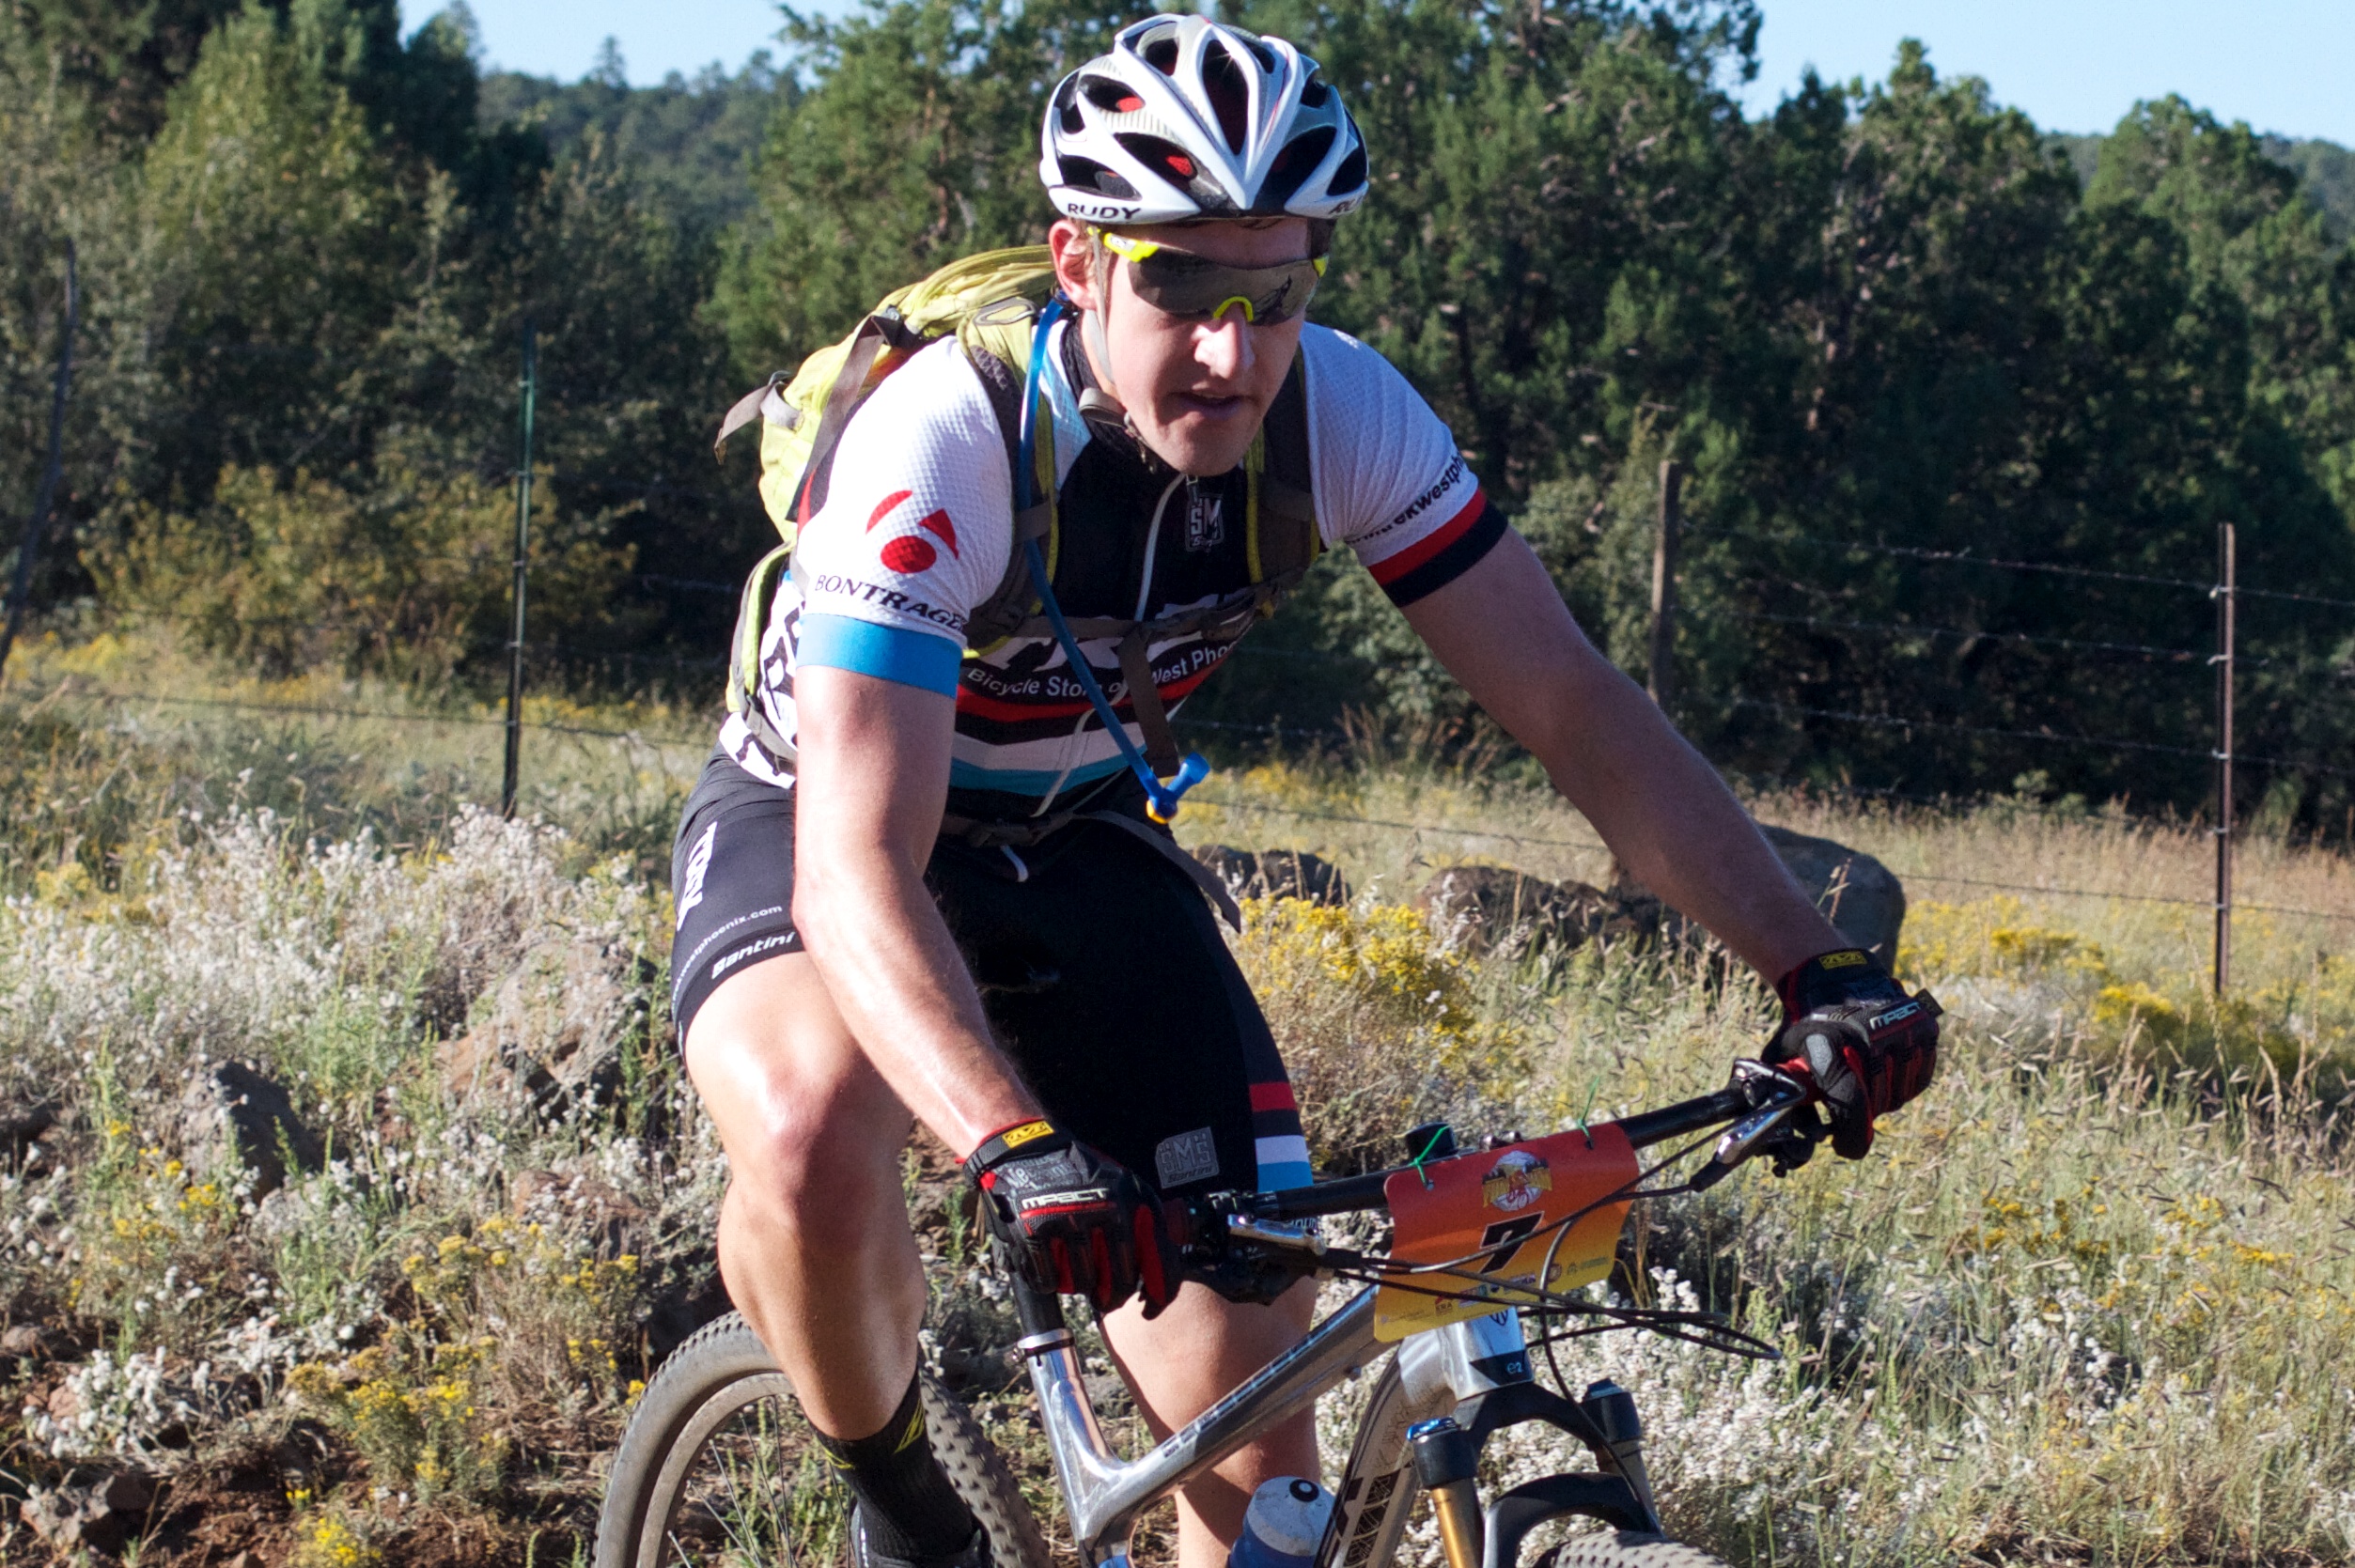
bicycle, vehicle, extreme sport, sports equipment, mountain bike, cycling, race, sports, fotr, freeride, mountain biking, road cycling, cycle sport, cyclo cross, bicycle racing, downhill mountain biking, racing bicycle, road bicycle racing, duathlon, mountain bike racing, cross country cycling, adventure racing